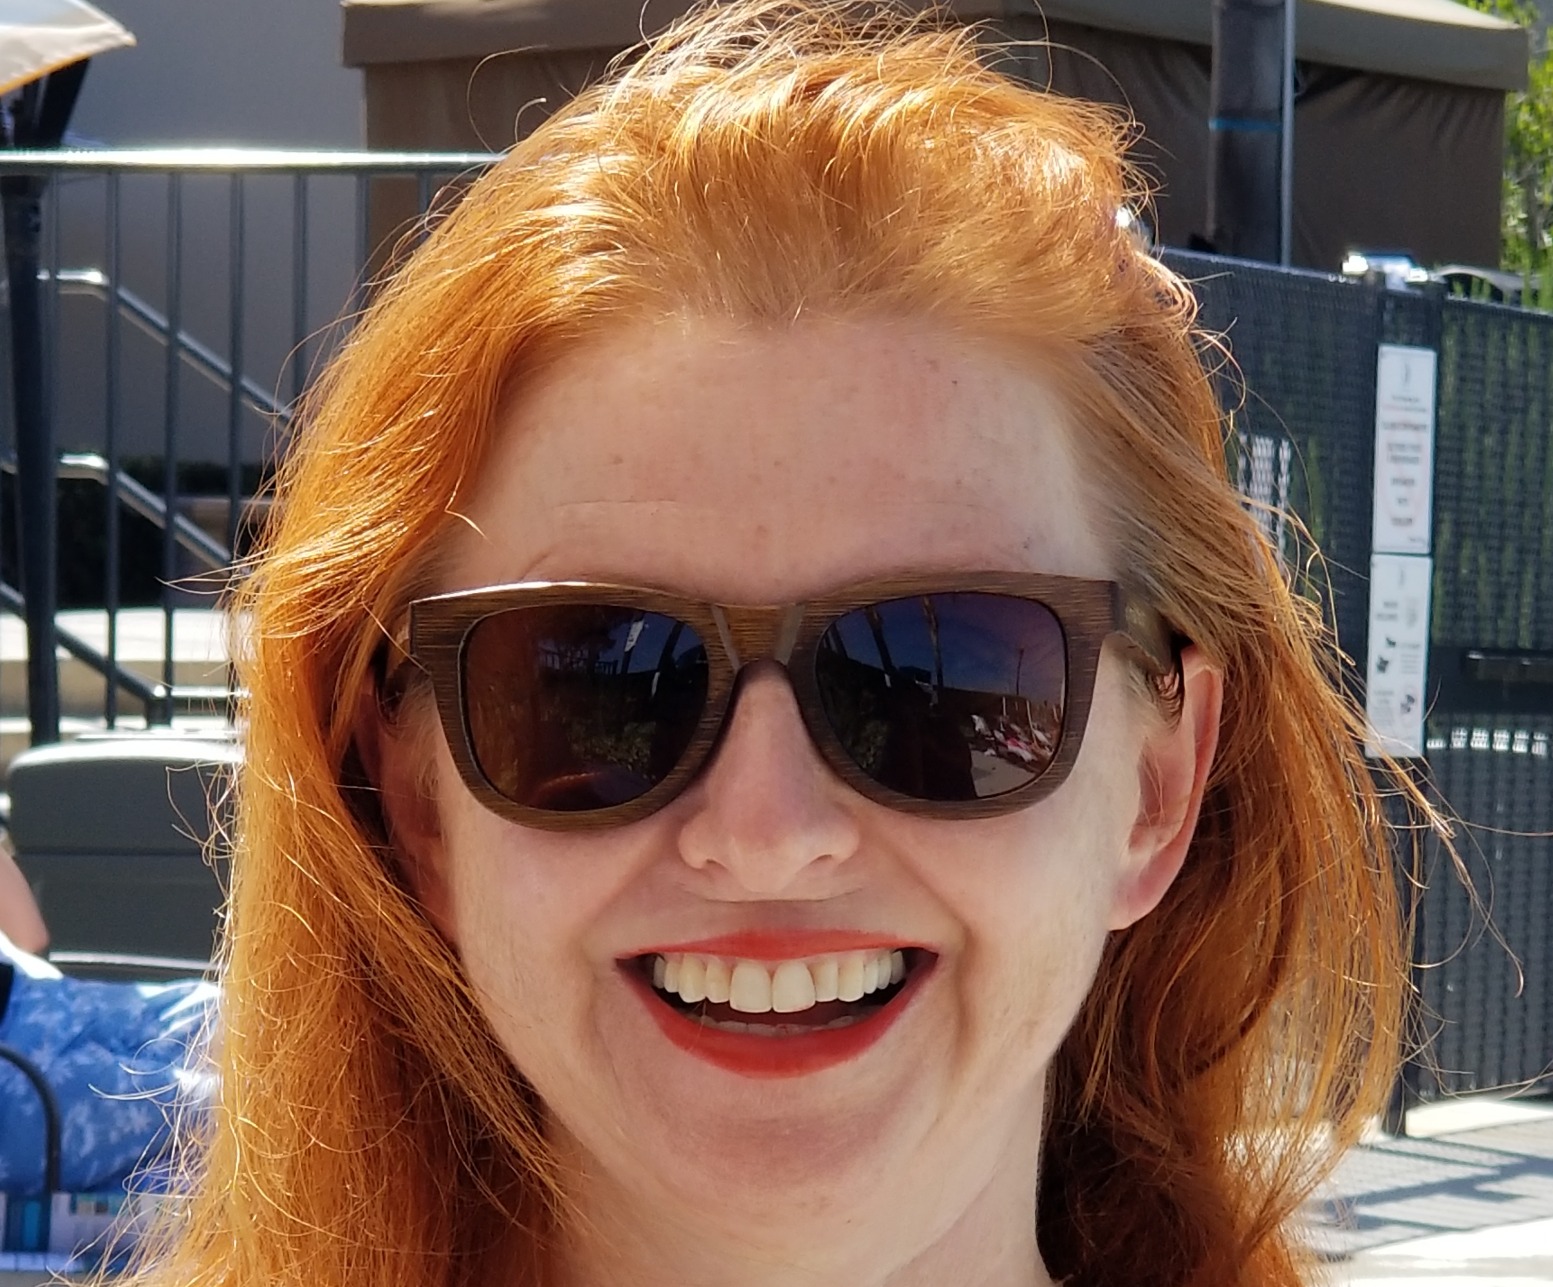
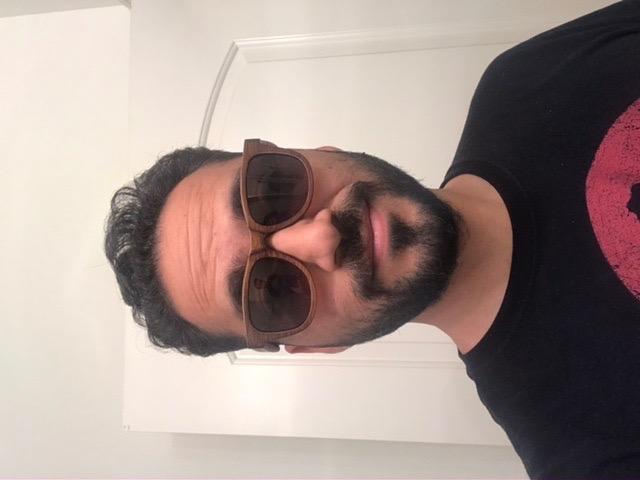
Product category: accessories_sunglasses
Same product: yes